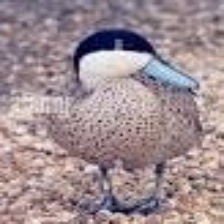
Species: PUNA TEAL
Scientific name: ANAS PUNA
ImageNet parent category: drake